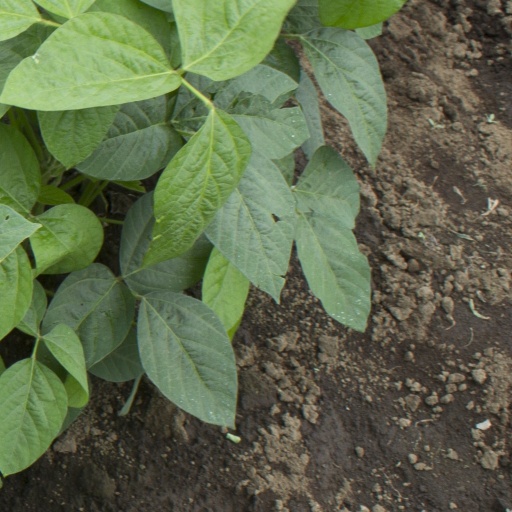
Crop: soybean